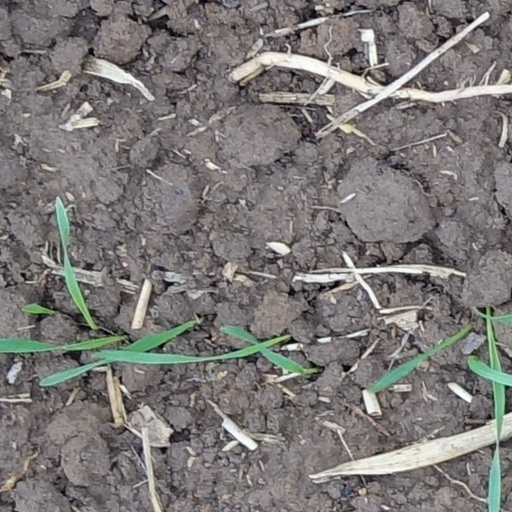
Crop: wheat